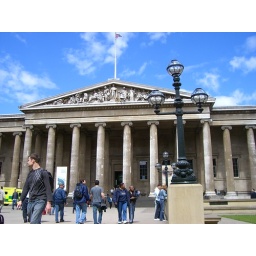
Only took this cos thought blue sky was a bloody miracle in London